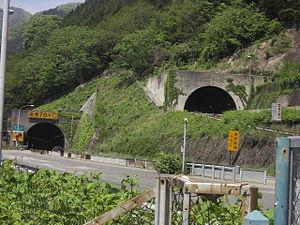
Le tunnel de Sasago est un tunnel routier du Japon situé à l'ouest de Tokyo et de Sasago, dans la préfecture de Yamanashi, sur l'autoroute Chūō. D'une longueur de 4,7 kilomètres, il permet de traverser une montagne des Alpes japonaises.